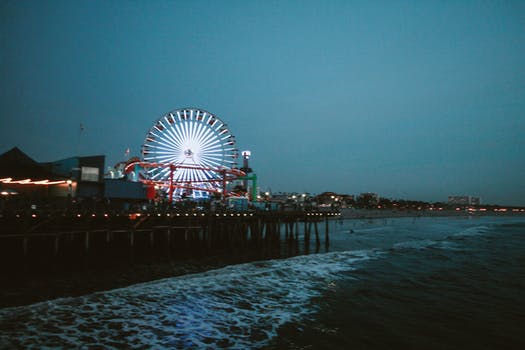
Label: No Watermark